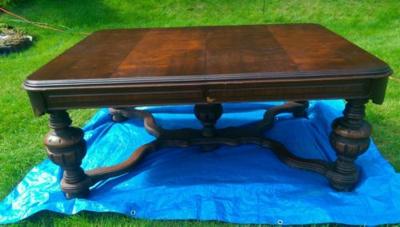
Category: table